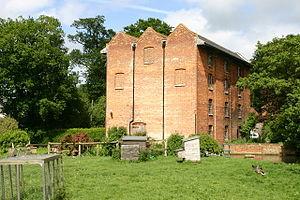
Cette liste des musées du Norfolk, Angleterre contient des musées qui sont définis dans ce contexte comme des institutions qui recueillent et soignent des objets d'intérêt culturel, artistique, scientifique ou historique. leurs collections ou expositions connexes disponibles pour la consultation publique. Sont également inclus les galeries d'art à but non lucratif et les galeries d'art universitaires. Les musées virtuels ne sont pas inclus.